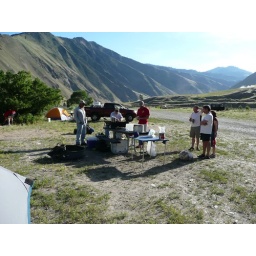
Waiting on breakfast. The man in the red shirt is Tim, our Fearless Guide.